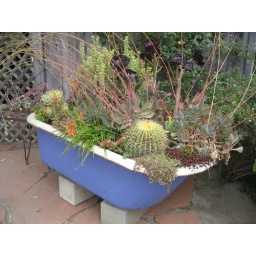
awesome plants in a bathtub